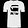
Label: T - shirt / top